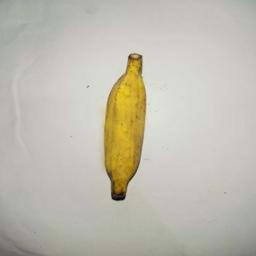
Ripeness: Ripe